BYD F3DM

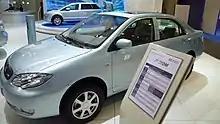
BYD F3DM exhibited at the 2010 North American International Auto Show.

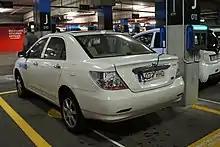
BYD F3DM charging in Bilbao, Spain

A testing program was launched in December 2010 with the participation of the Housing Authority of the City of Los Angeles (HACLA), which leased ten F3DMs for a month for one year. The trial F3DM sedans delivered to HACLA have an all-electric range of and drivers can manually switch the vehicle to stay in all-electric vehicle (EV mode). For trips longer than 60 miles the vehicle can be manually switched to plug-in-hybrid electric, which engages the 1.0-liter gasoline engine to extend the range another while charging the batteries. The onboard overnight-charger allows to charge the plug-in hybrid in less than 7 hours, allowing HACLA to install standard 220VAC outlets in its EV fleet parking areas.